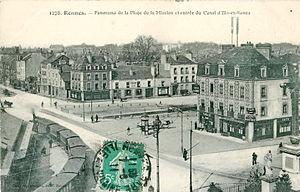
Carte postale éditée par E. Mary-Rousselière n°1278
Les transports en commun rennais ont une histoire assez classique : après l'avènement des réseaux ferrés, les bus et les aménagements pour voitures ont suivi l'évolution de la ville, jusqu'à la mise en place d'une solution de transport en site propre. À noter cependant la mise en place à partir de 1998 d'un réseau de vélos à louer, géré informatiquement, le Vélo à la carte, qui constitua une innovation pour l'époque.